Alireza Beiranvand

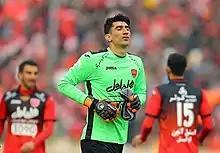
Beiranvand with Persepolis in Tehran Derby, February 2017

On 16 May 2016, Beiranvand signed a two–year contract with league runners-up Persepolis. In 2017 Beiranvand extended his contract with the club until 2021. In December 2017, in a match against Foolad, Beiranvand set a League record of going 718 minutes without conceding a goal, which was later broken by Esteghlal goalkeeper Hossein Hosseini.